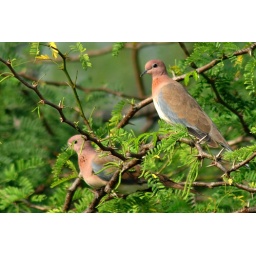
This bird is spotted in Koheda Road near to Hyderabad.